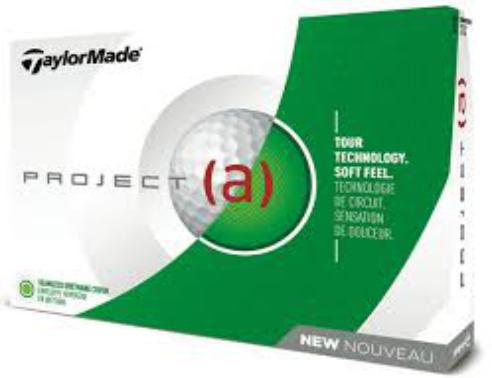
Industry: Sports